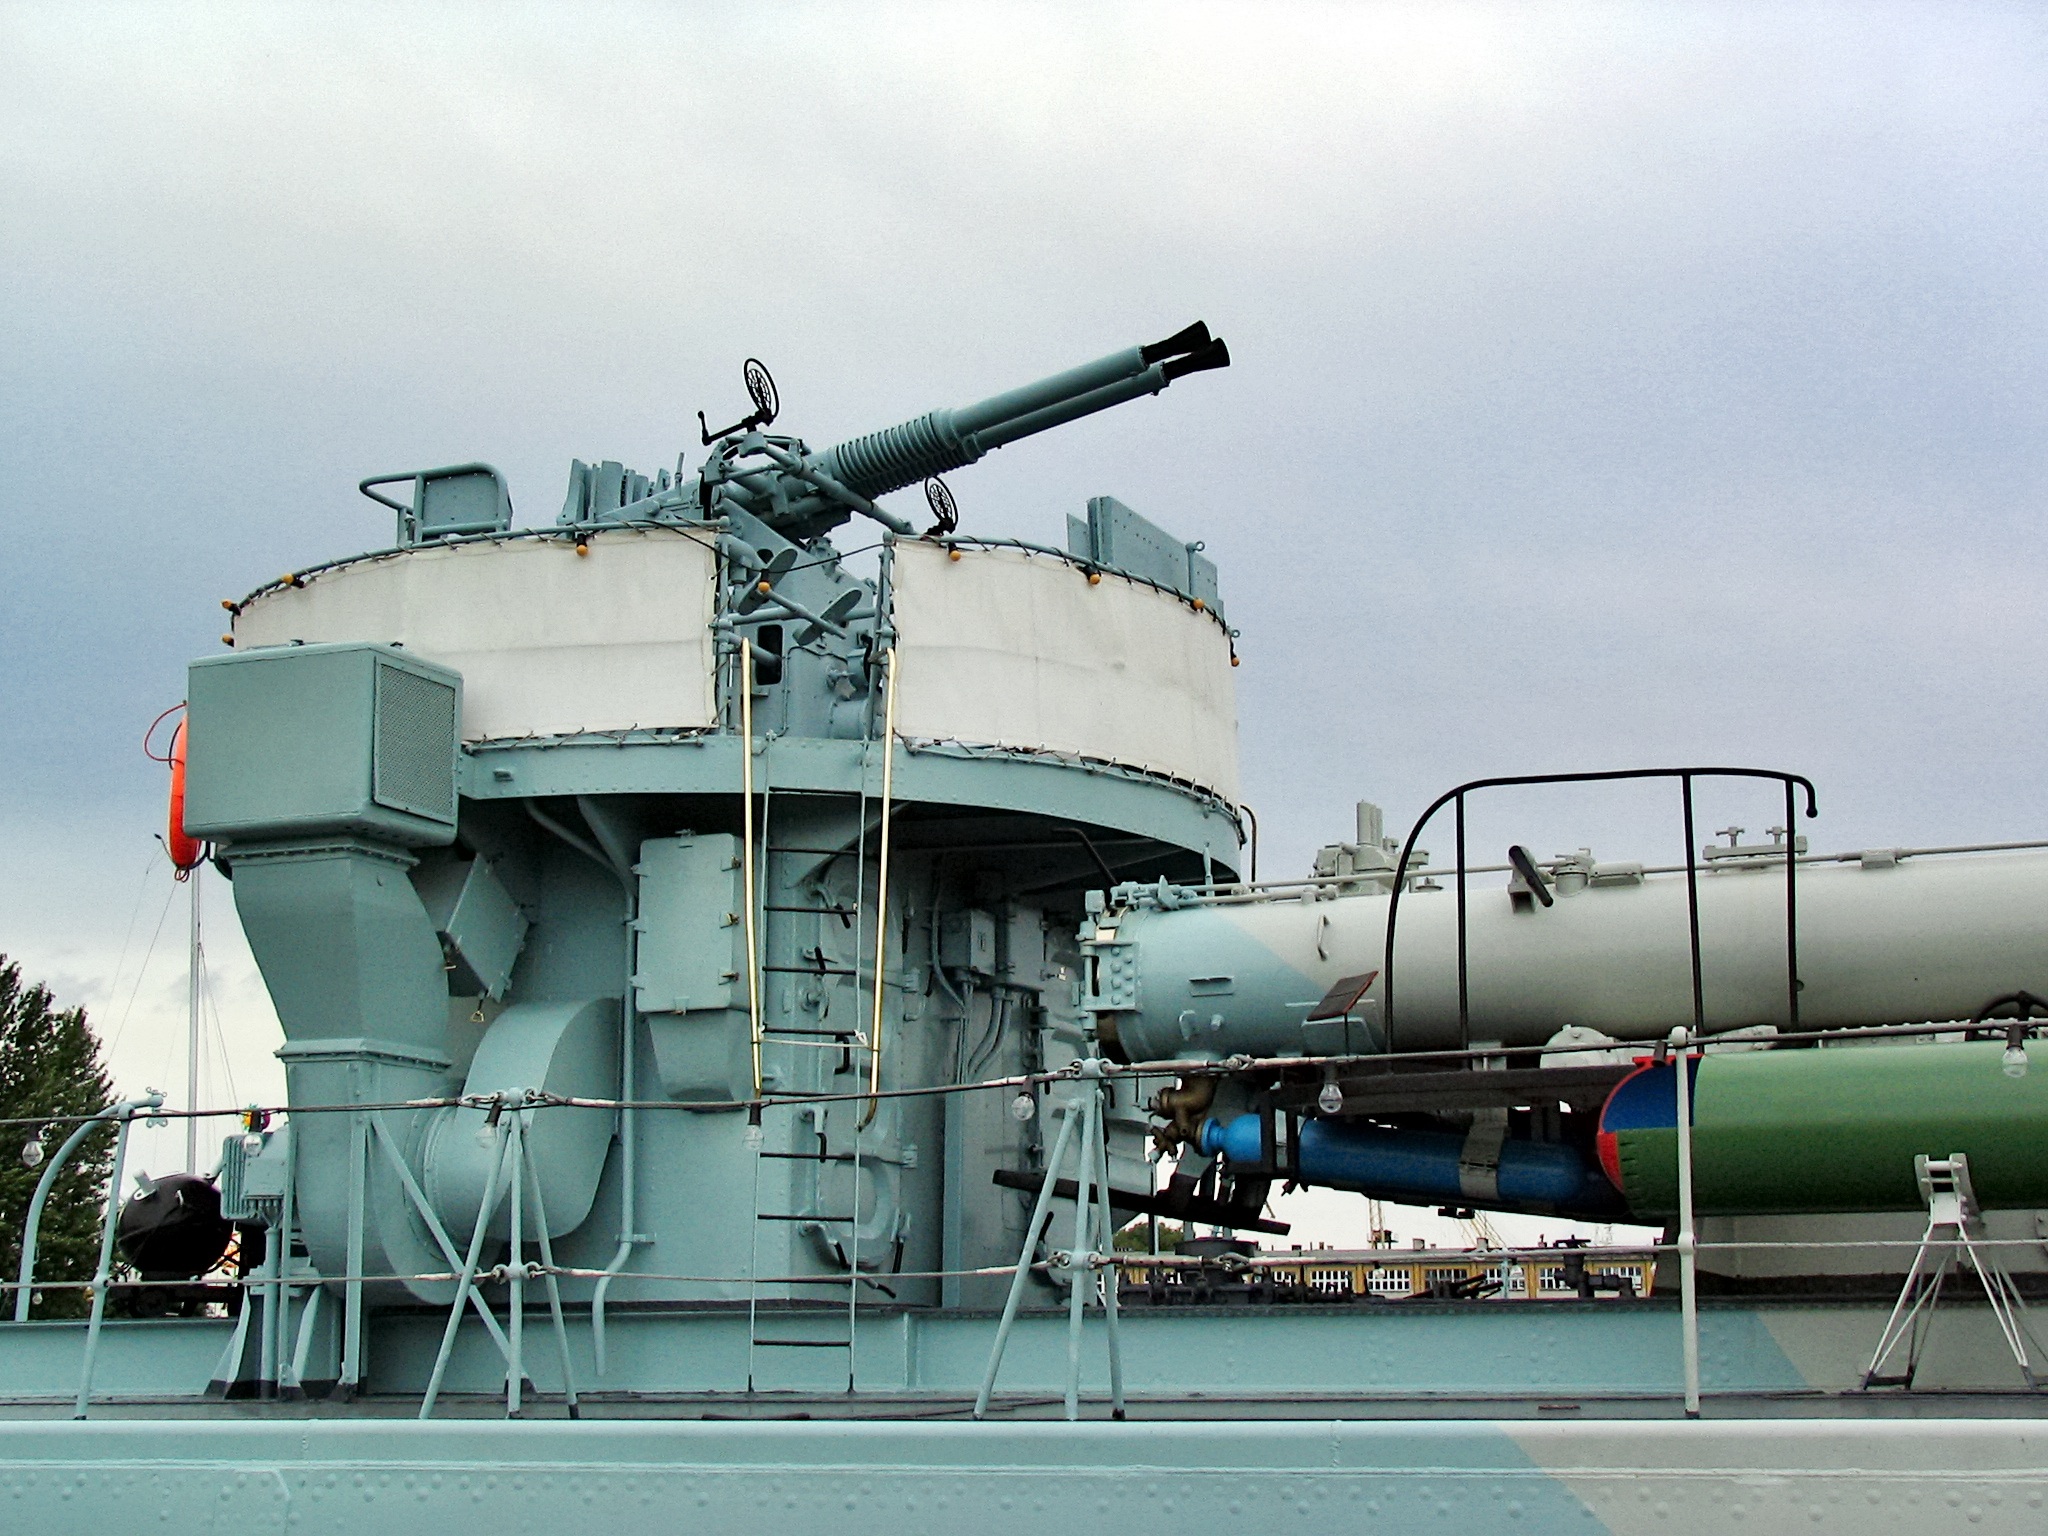
airplane, aircraft, military, transport, vehicle, aviation, cannon, navy, turret, watercraft, battleship, the museum, destroyer, missile, the ship, armament, atmosphere of earth, aircraft engine, antiaircraft gun, destroyer lightning, ship anti aircraft cannon, defense of the coast, anti aircraft cannon